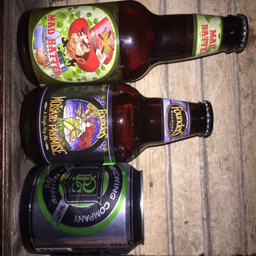
help us pick 2017 's beer of the year !